Maarten de Rijke

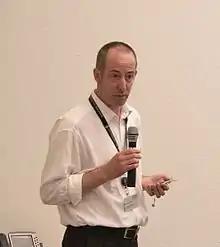
Maarten de Rijke, 2011

Maarten de Rijke (born 1 August 1961) is a Dutch computer scientist. His work initially focused on modal logic and knowledge representation, but since the early years of the 21st century he has worked mainly in information retrieval. His work is supported by grants from the Nederlandse Organisatie voor Wetenschappelijk Onderzoek (NWO), public-private partnerships, and the European Commission (under the Sixth and Seventh Framework programmes).